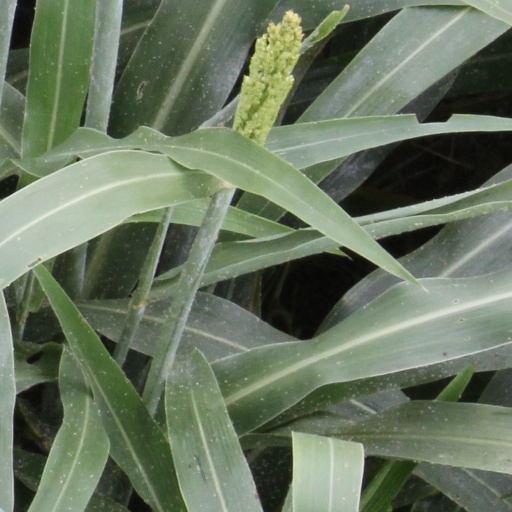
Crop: sorghum